Australia at the 1968 Summer Paralympics

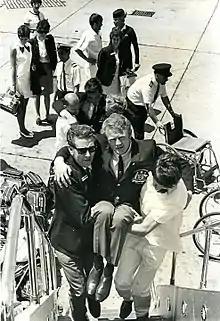
Jeff Simmonds Carried onto plane headed for Tel Aviv Paralympics 1968

A highly prevalent concern of Australian athletes at the 1968 Paralympic Games was the accommodation and facilities that were provided in Israel. While the women athletes and other nations like America were in the rooms at the Kfar Maccabiah or Ramat-Aviv hotels, the male athletes on the Australia team were provided makeshift rooms in the carpark area beneath the high-rise building. The grounds were covered in plastic, athletes were provided camp stretchers with straw mattresses, that were replaced by the Australian team and staff with mattresses. There was one shower for all the men that was said to not have proper plumbing and very quickly overflowed and slightly flooded the area they were living in and one toilet. It is believed mosquitos were also present in the area in which the Australian team were living. The food provided was described by some of the Australian athletes as insufficient and unappetising, however, this may reflect cultural and cuisine differences and not the quality or nutritional content of the food. Multiple athletes on the Australian team, however not all athletes at the Games, have stated that these factors created some unpleasantness and reduced enjoyment of their experience at the 1968 Paralympic Games. The travel to and from the Games is not widely documented and as the image shows, the athletes were carried onto the planes in Australia heading to Israel and reports from the Daphne Hilton in the NLA interviews (NLA) state that a forklift was used to transport the passengers off the plane in Israel. During the Games, athletes travelled by bus to the venues and were almost always accompanied by Israeli female army officers.